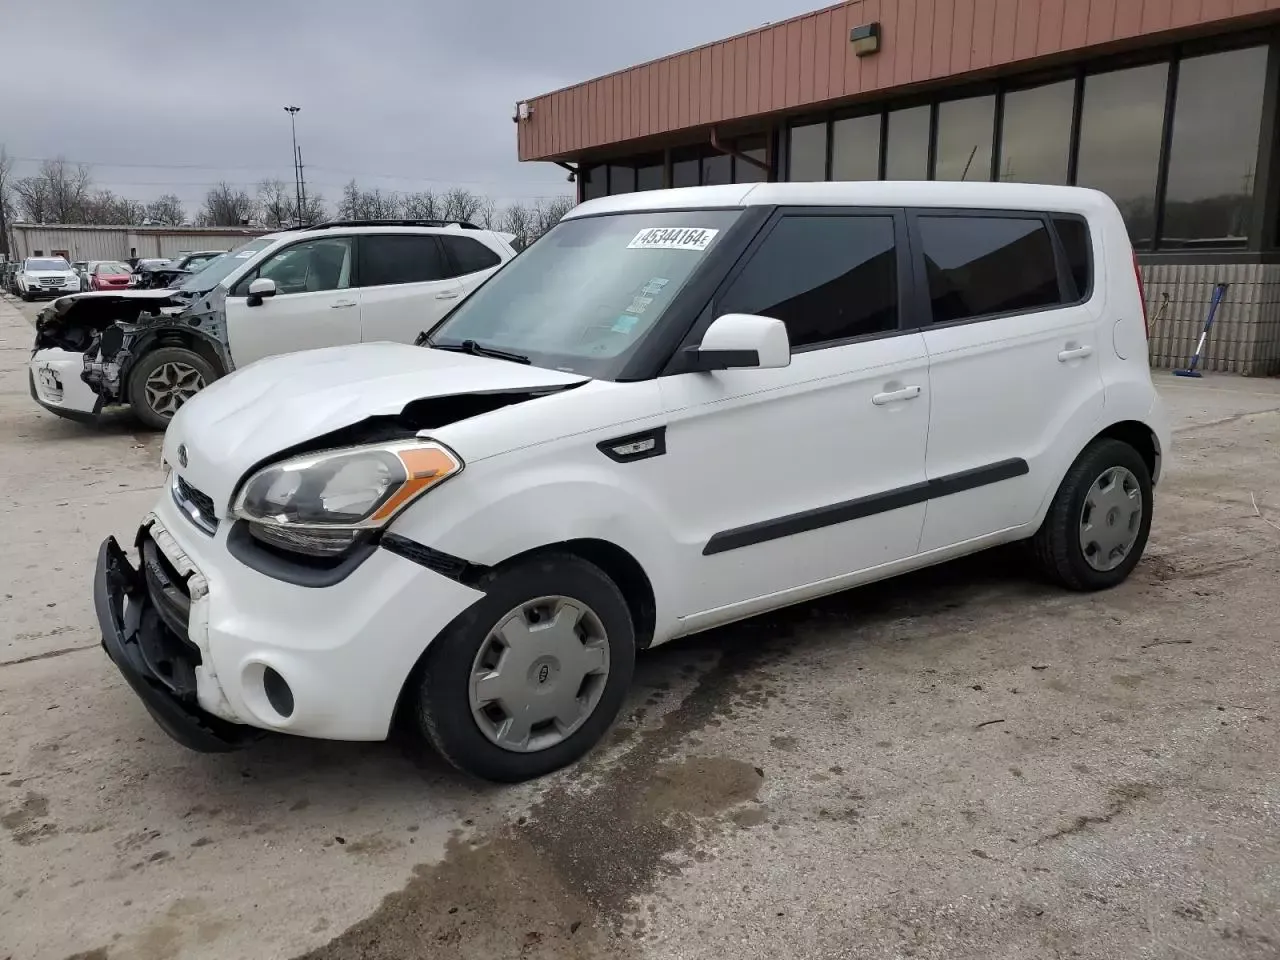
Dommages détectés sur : pare-choc avant, capot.
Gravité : majeur